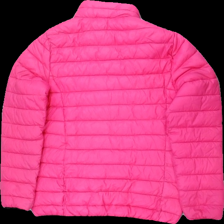
View: back
Type: Jacket
Category: Ladies
Brand: Not in the list
Colors: Pink, Black
Material: 100% nylon
Cut: Turtle neck
Size: 38
Season: All
Stains: Minor
Damage: smutsigt
Damage location: bottom right
Damage 2: smutsigt
Damage 2 location: bottom center
Price range: <50
Recommended usage: Reuse
Description: puffig jacka